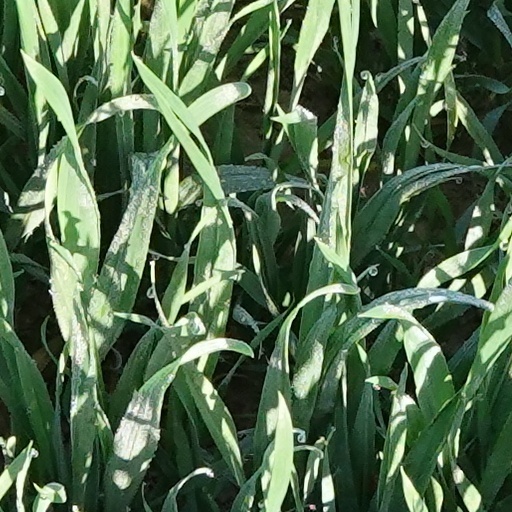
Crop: wheat